Enkhbatyn Gantuyaa

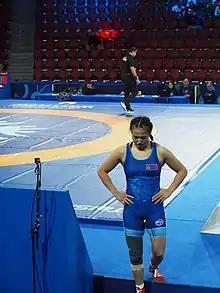
2021 World Wrestling Championships

Enkhbatyn Gantuyaa (born 26 May 1995) is a Mongolian freestyle wrestler. She won one of the bronze medals in the women's 62 kg event at the 2021 World Wrestling Championships in Oslo, Norway.